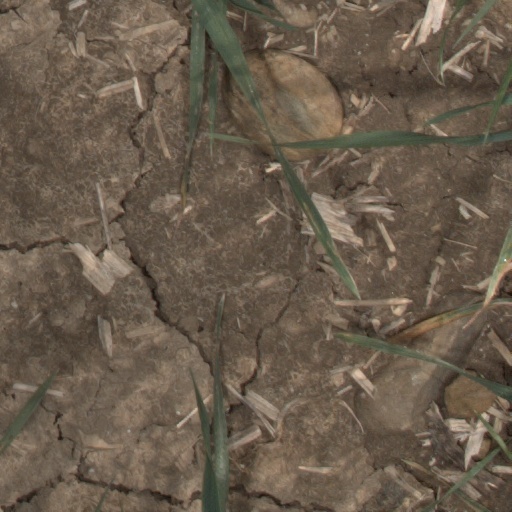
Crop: wheat